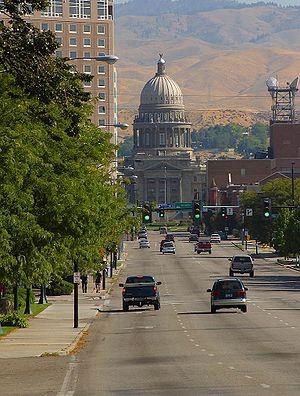
L'Idaho est un État du Nord-Ouest des États-Unis, bordé à l'ouest par l'État de Washington et l'Oregon, au sud par le Nevada et l'Utah et à l'est par le Montana et le Wyoming. L'Idaho comporte également une frontière avec la province canadienne de la Colombie-Britannique.
Boise est une ville des États-Unis et la capitale de l'État de l'Idaho. C'est également le siège du comté d'Ada. Elle se situe dans la vallée de la Snake, à 740 km à l’est de Portland et à une altitude de 830 m. Traversée par la rivière du même nom, elle est bordée par le massif de la Sawtooth Mountain Range, au nord, par les monts Owyhee au sud, et par le plateau du Columbia et les Blue Mountains à l'ouest. En 2013, la ville de Boise abritait 214 237 habitants et 663 680 en 2016 avec l’agglomération.